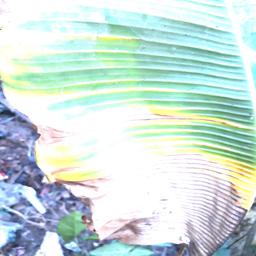
Label: POTASSIUM DEFICIENCY